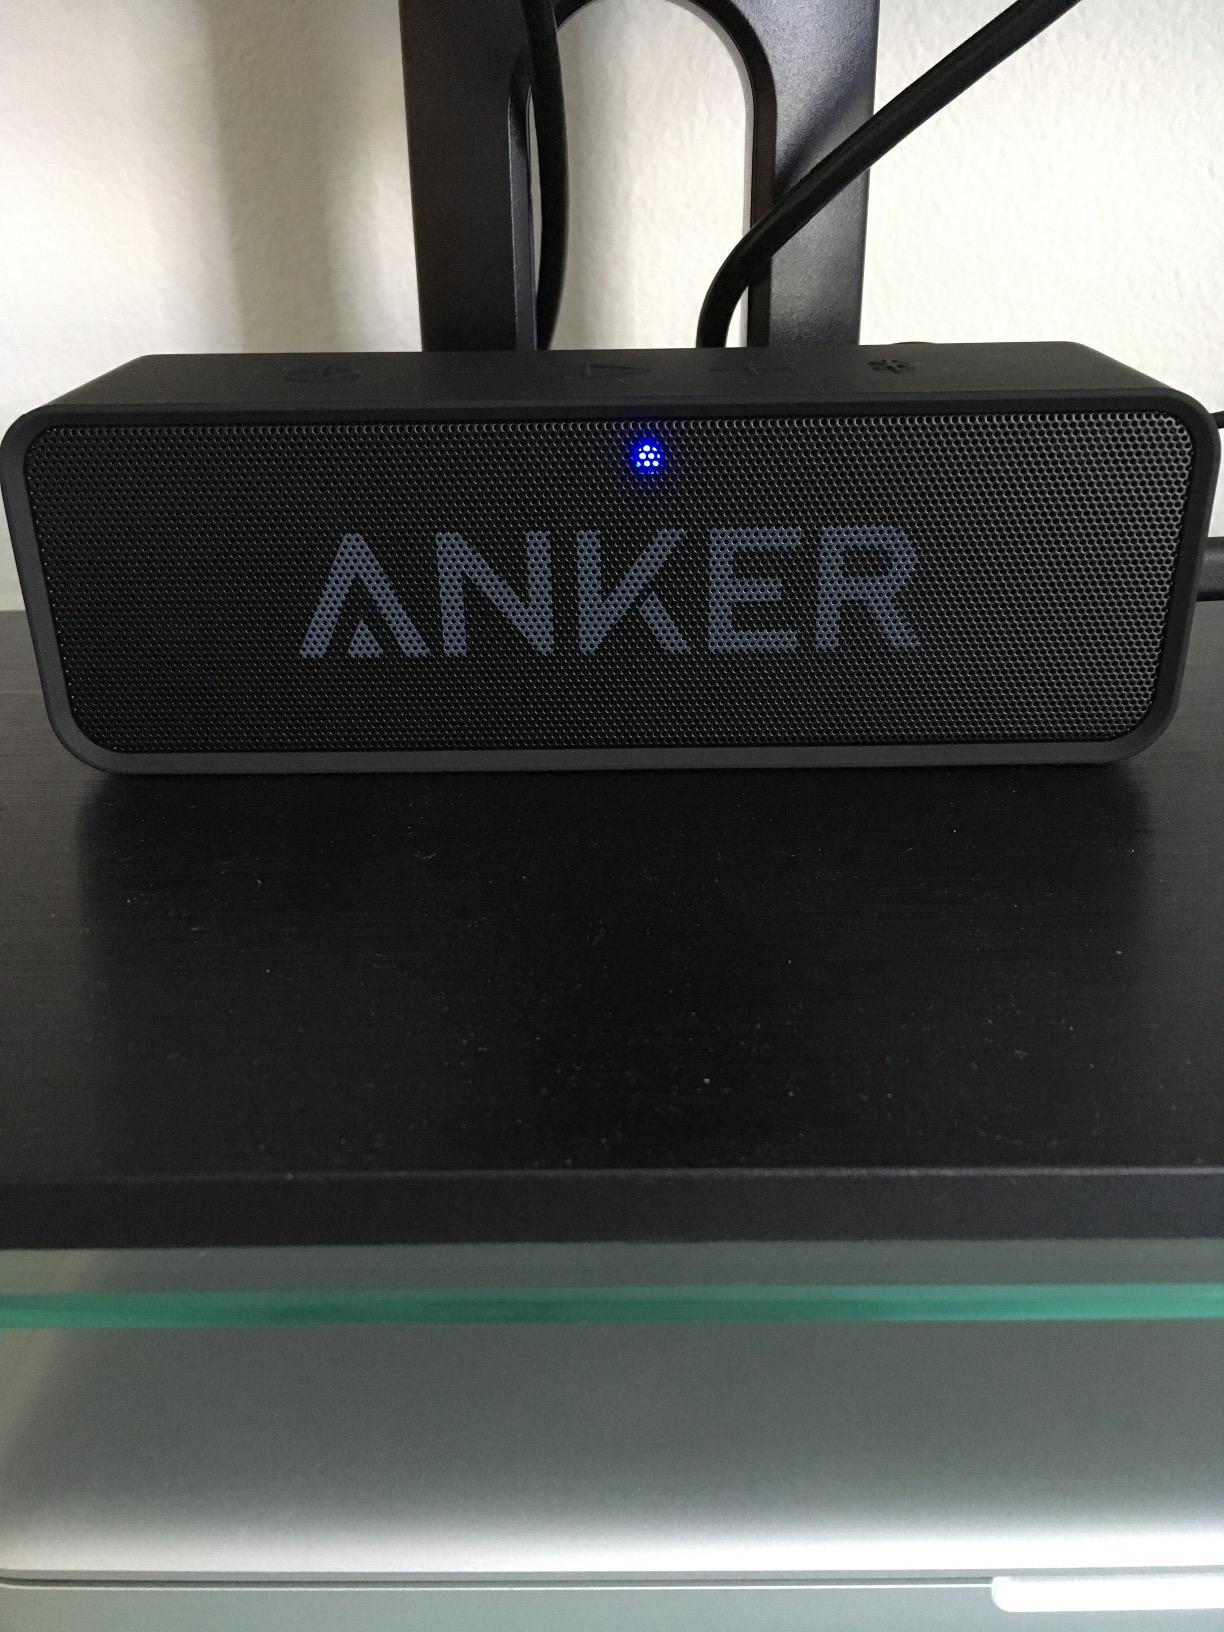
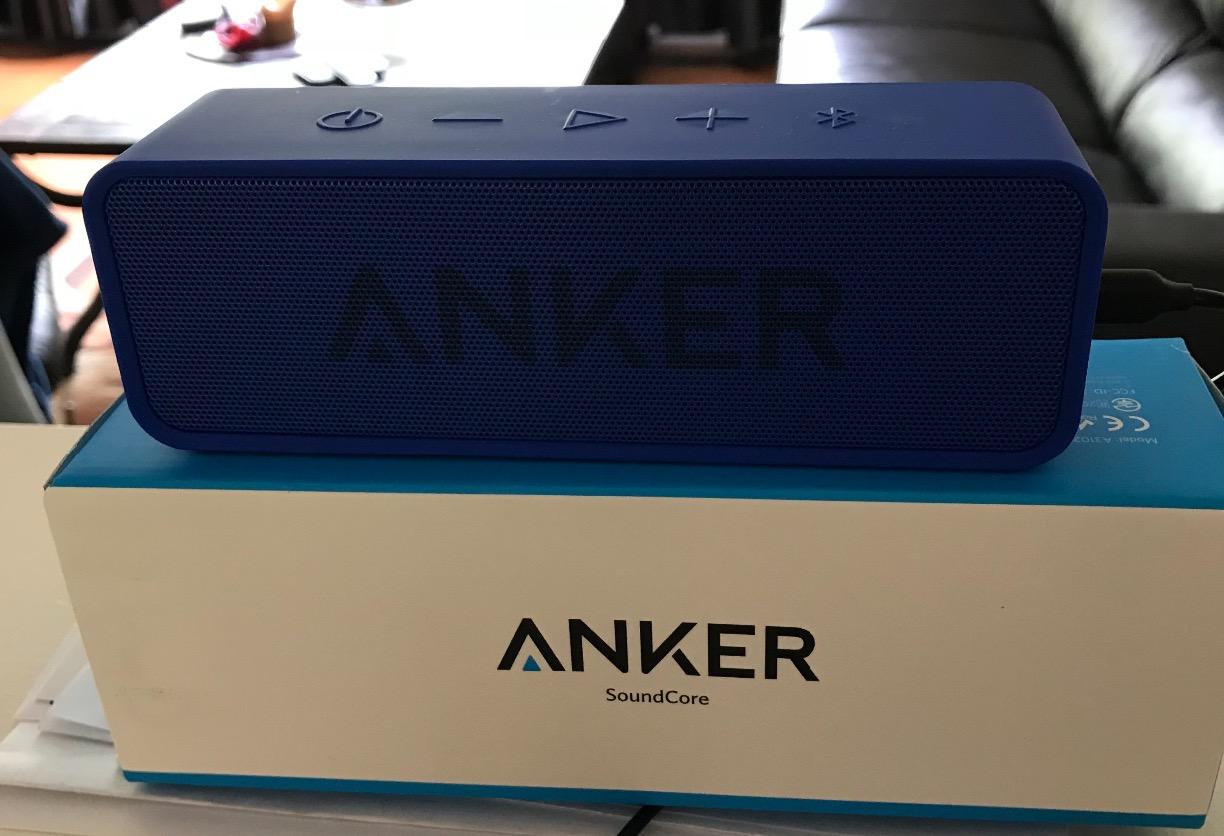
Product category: speaker
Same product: no